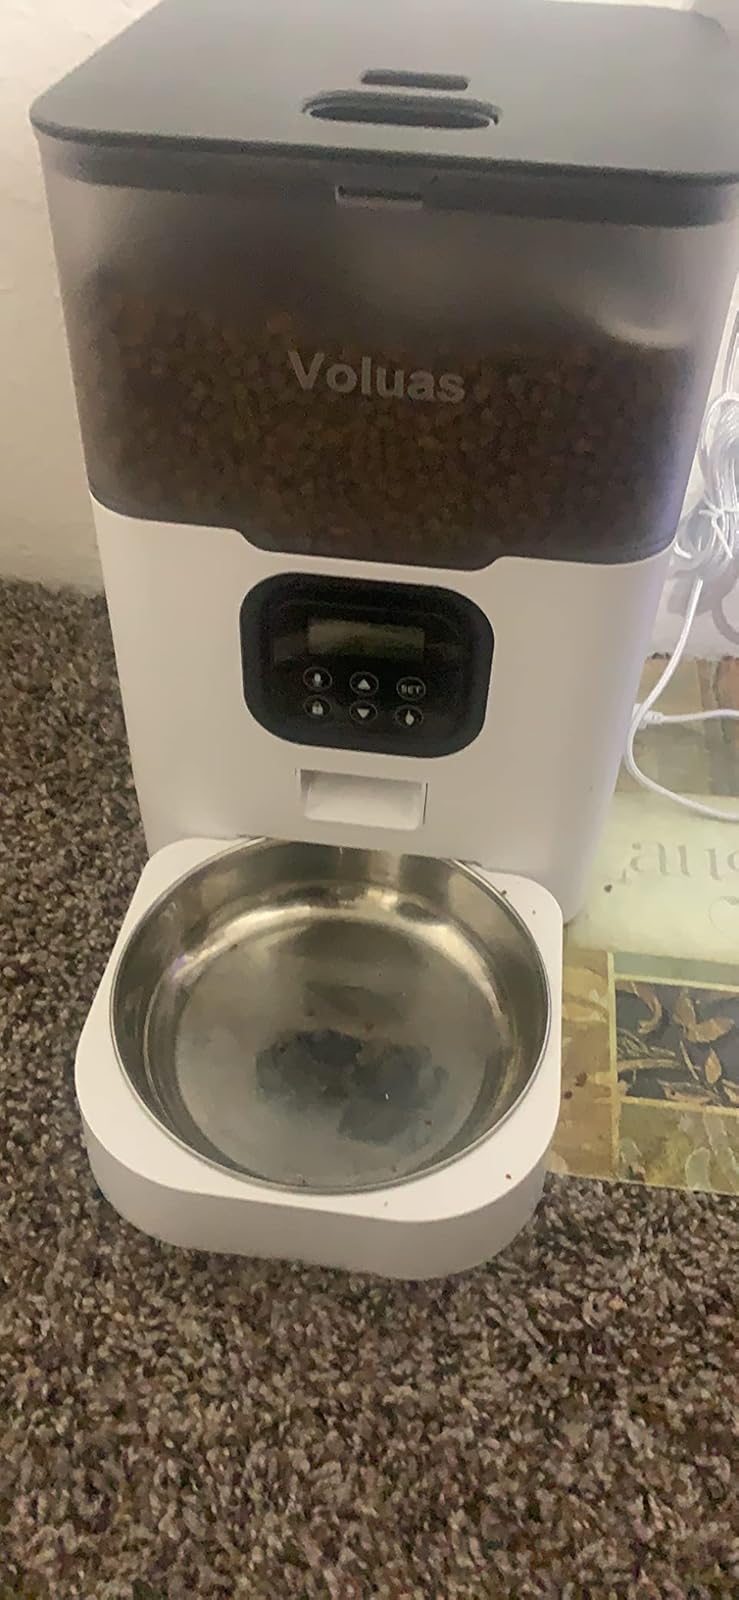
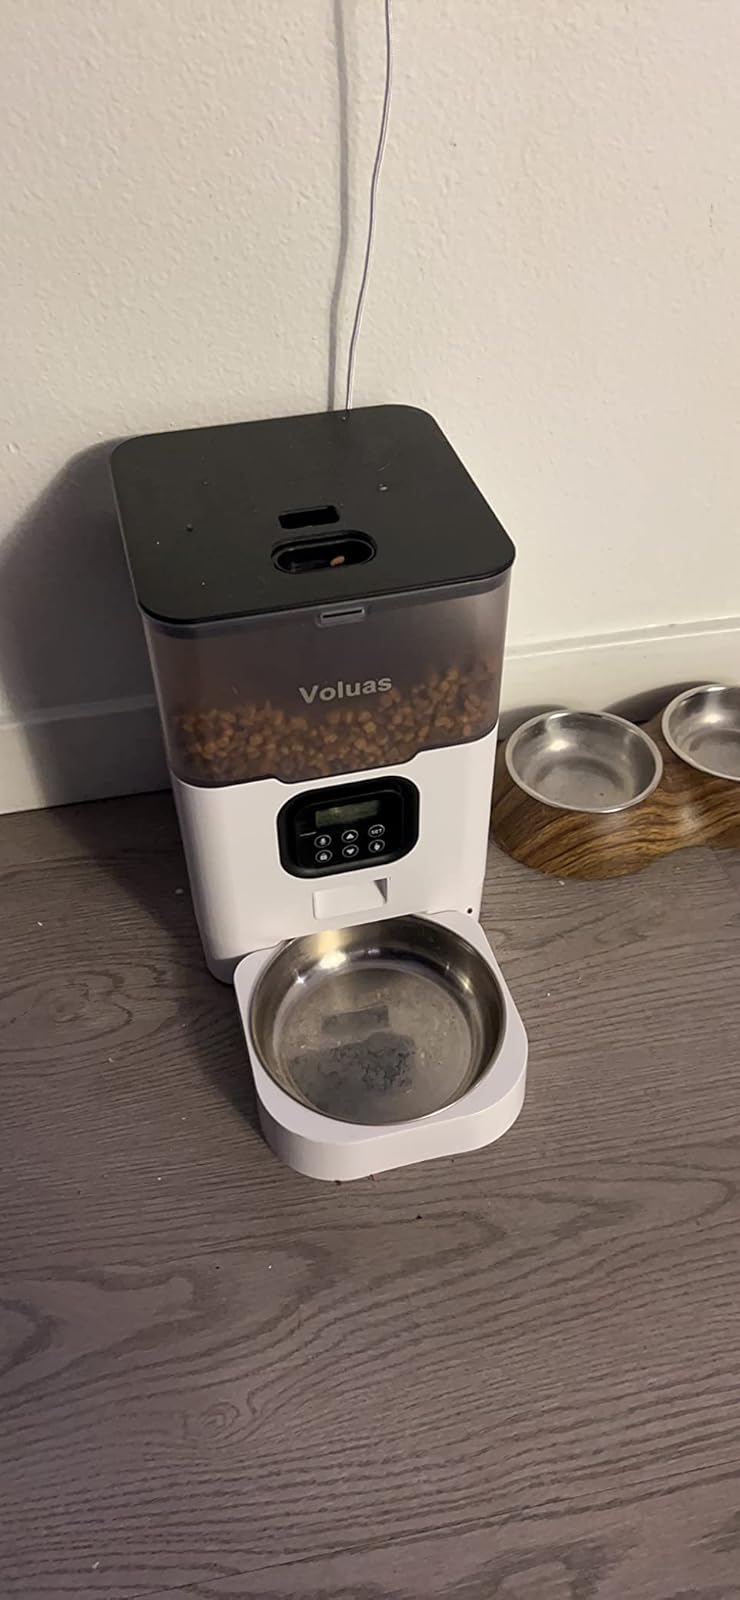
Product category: items_feeder
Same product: yes